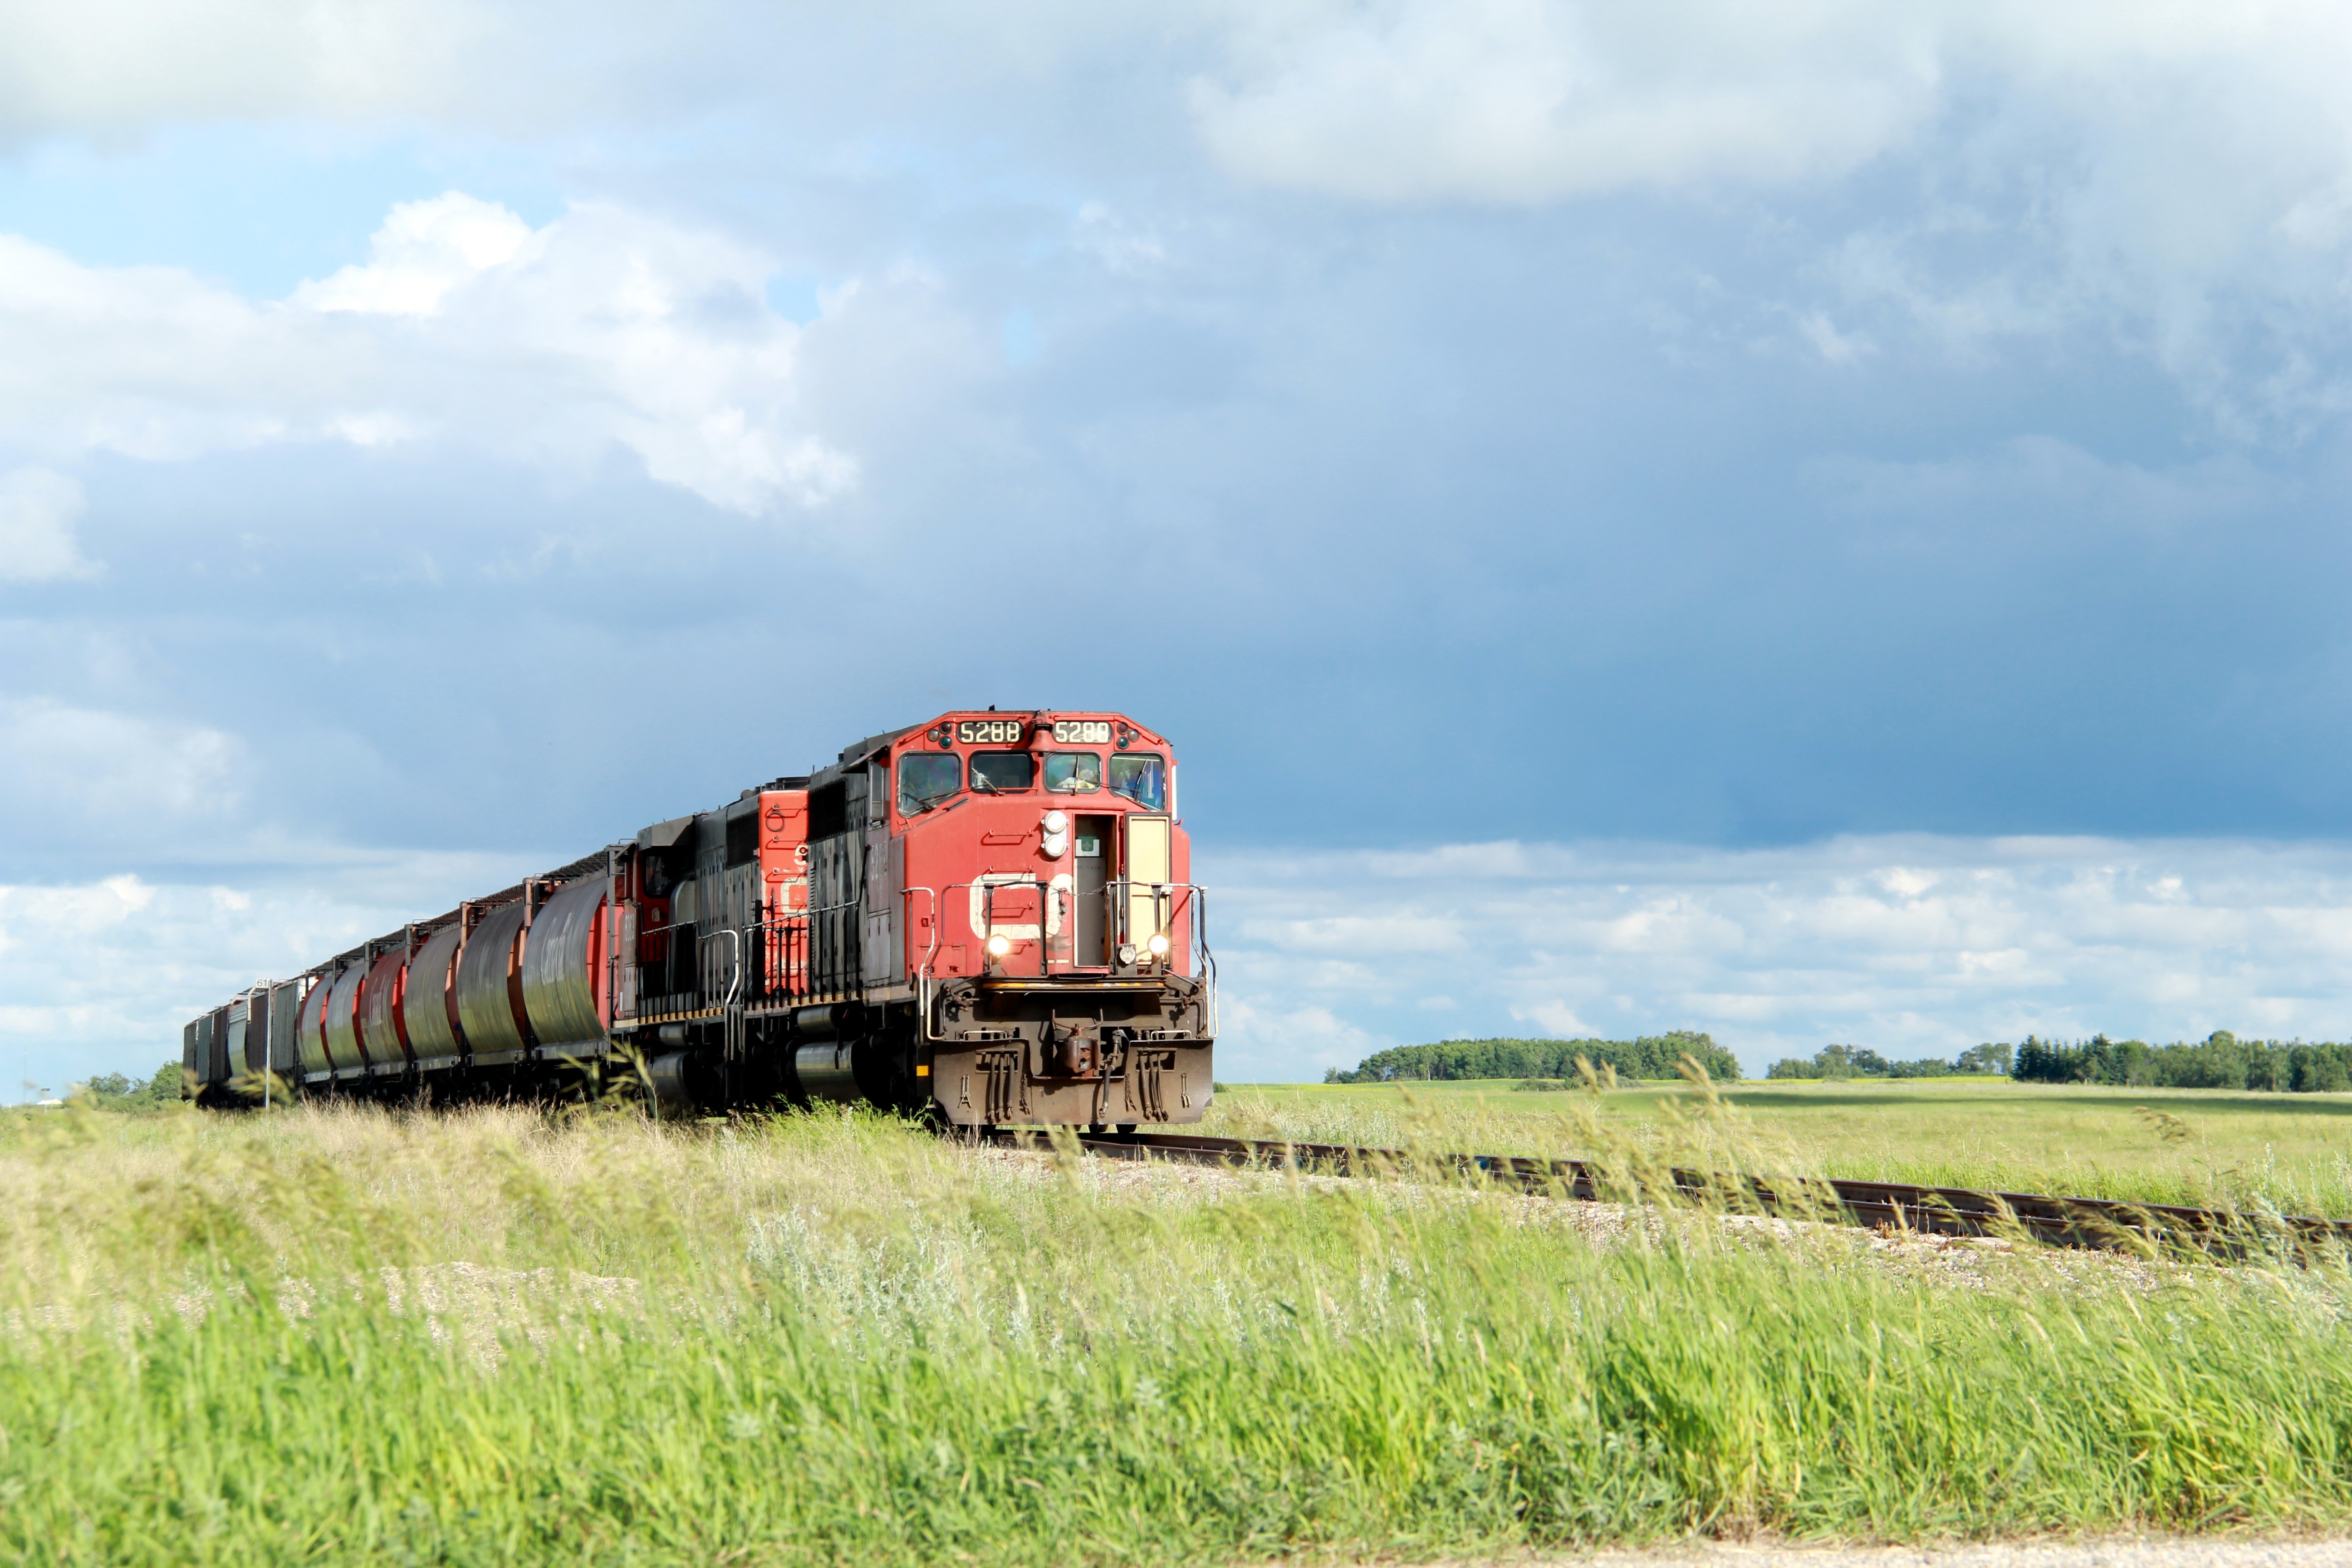
track, railroad, field, prairie, rail, train, steel, transportation, transport, rural, vehicle, locomotive, canada, canadian, rail transport, rural area, cn rail, cnr, rolling stock, railroad car